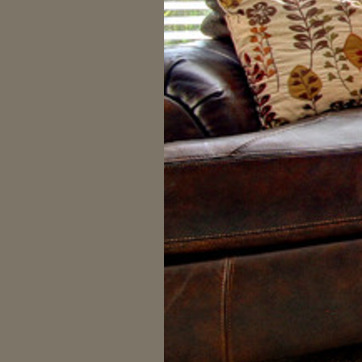
Material: leather